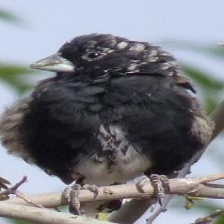
Species: LARK BUNTING
Scientific name: CALAMOSPIZA MELANOCORYS
ImageNet parent category: indigo_bunting